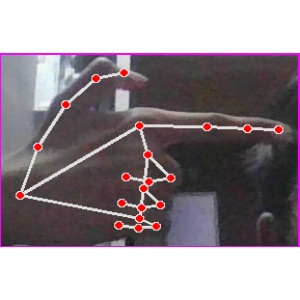
अक्षर: ब